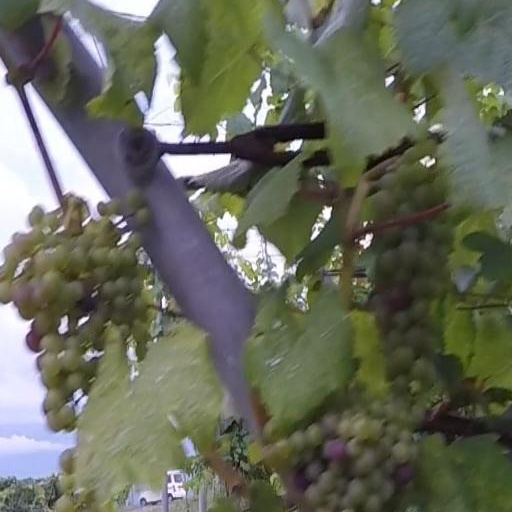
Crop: grape